Demographics of Melbourne

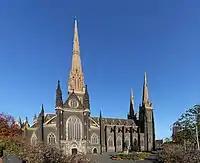
St Patrick's Cathedral, Melbourne (the foundation stone was laid in 1858)

The 2006 Census records show some 28.3% (1,018,113) of Melbourne residents list their religious affiliation as Catholic. The next highest responses were No Religion (20.0%, 717,717), Anglican (12.1%, 433,546), Eastern Orthodox (5.9%, 212,887) and the Uniting Church (4.0%, 143,552).